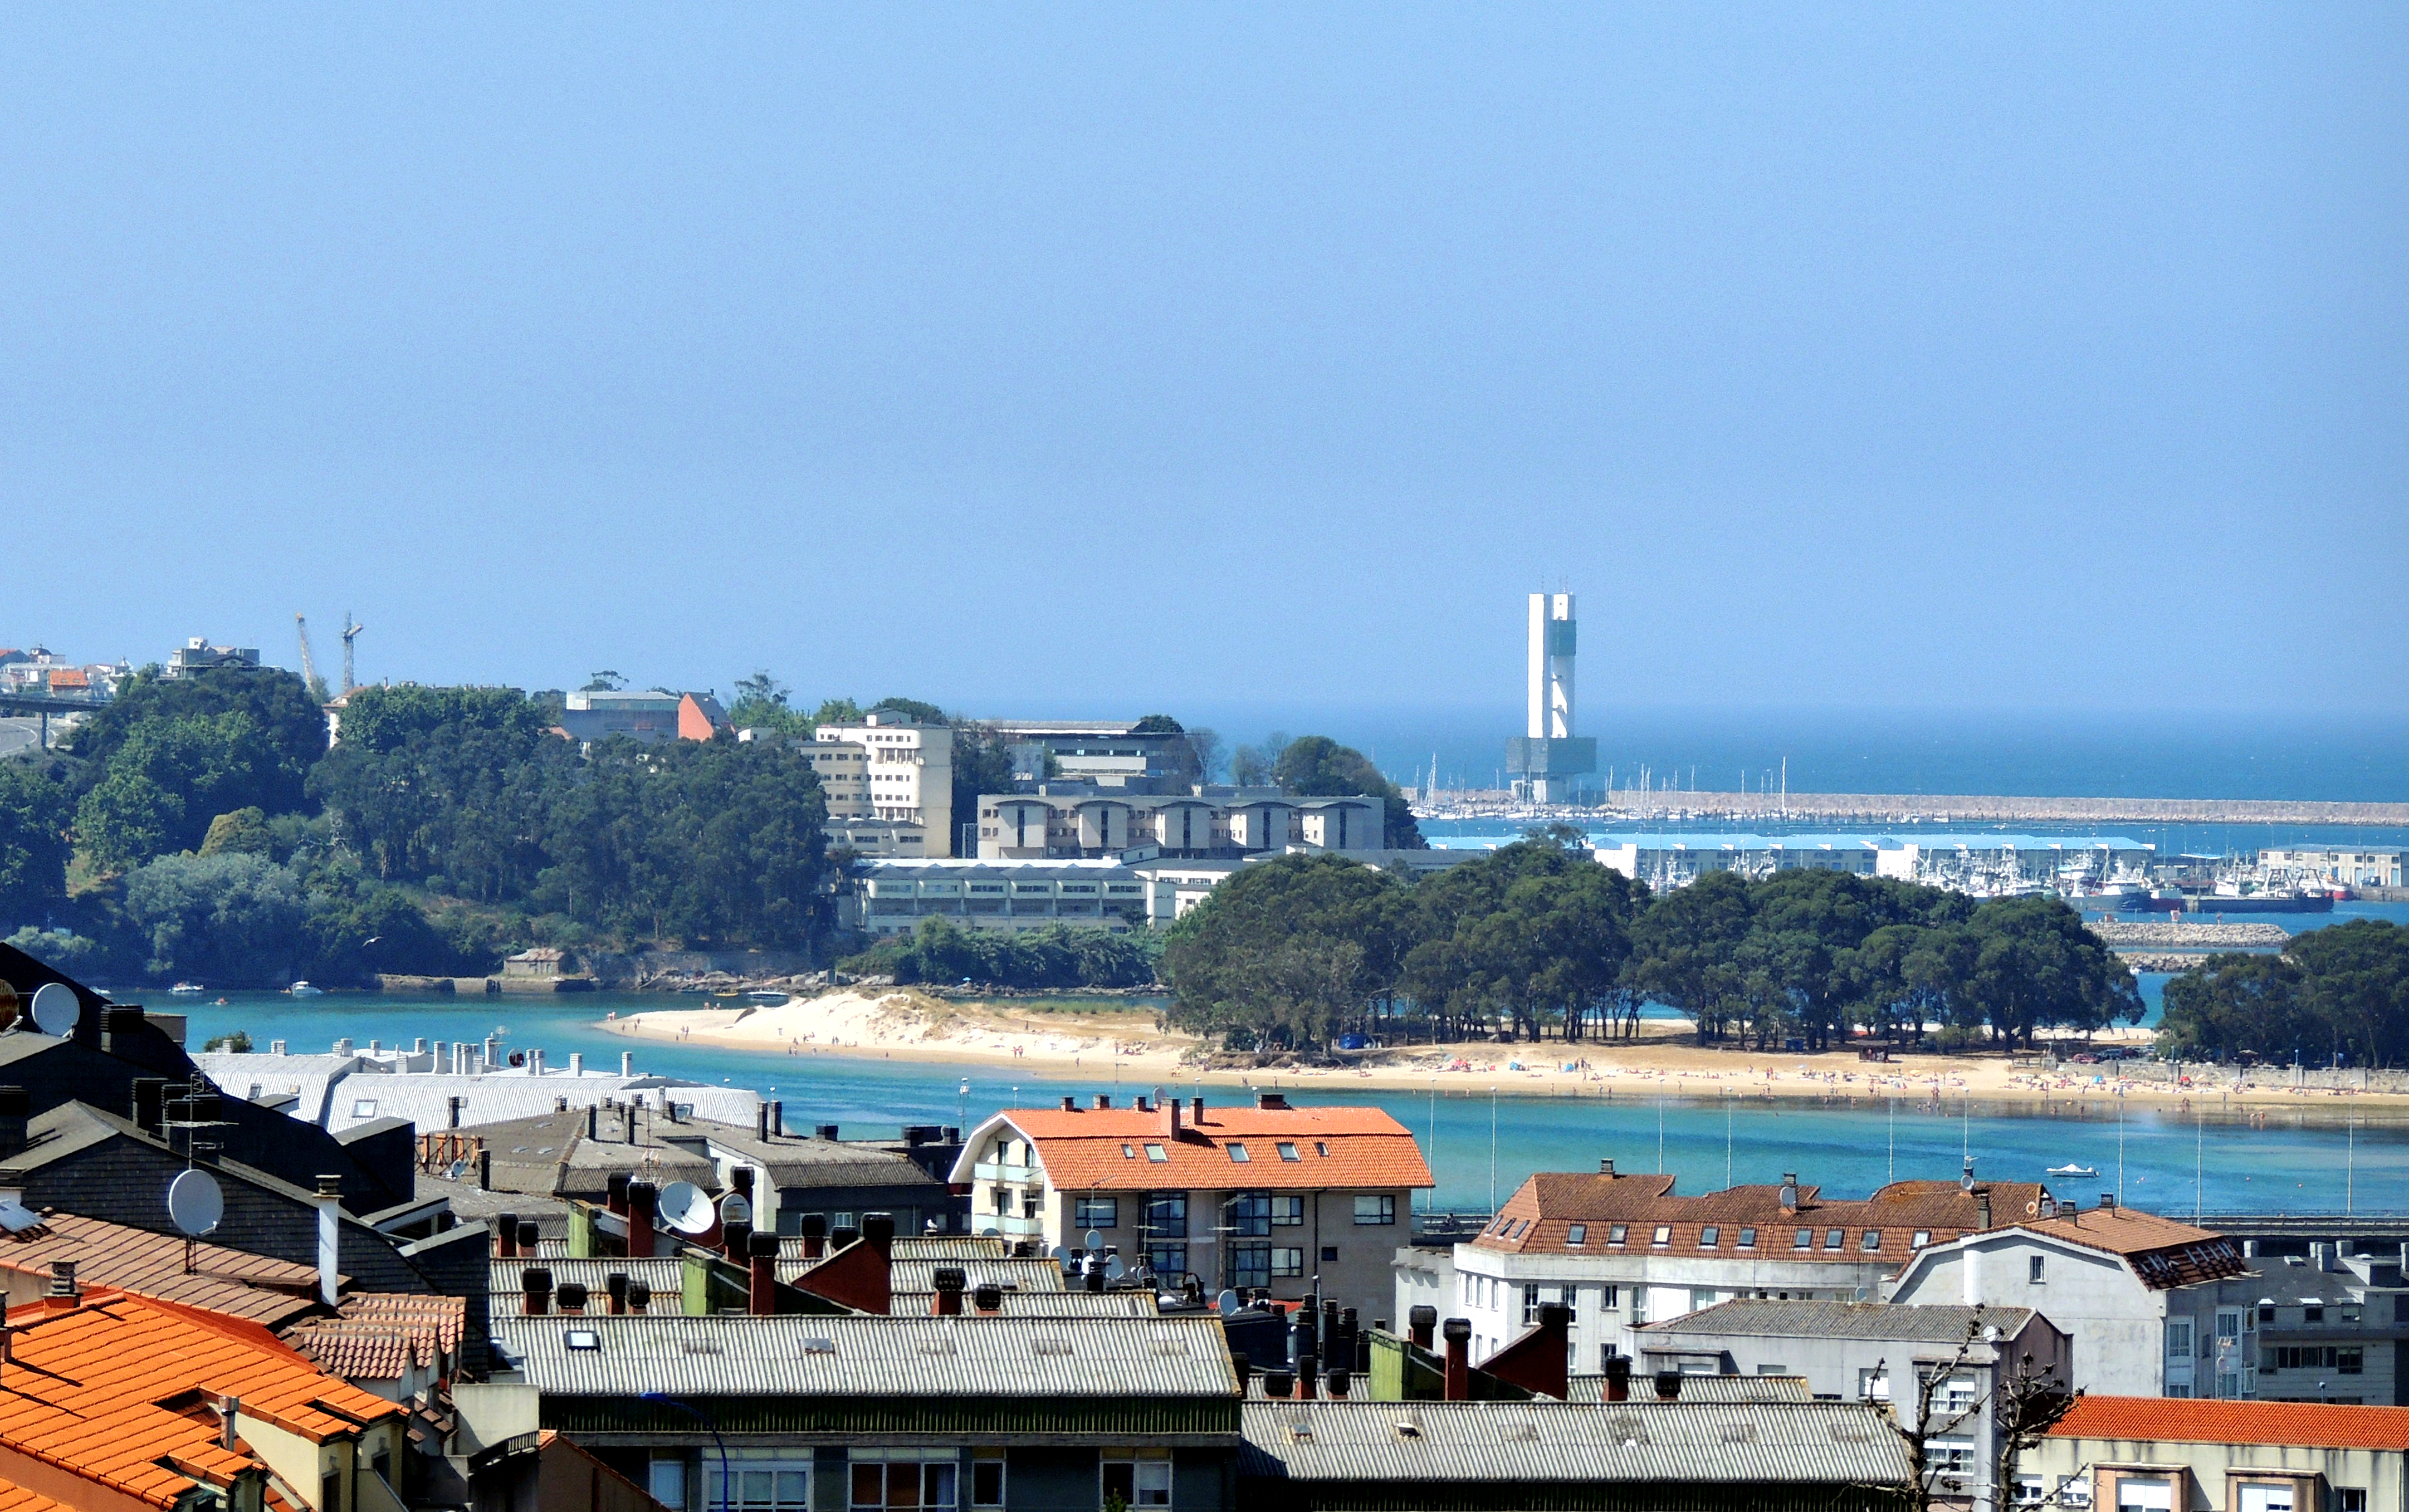
sea, coast, cityscape, transport, vehicle, bay, harbor, port, ferry, infrastructure